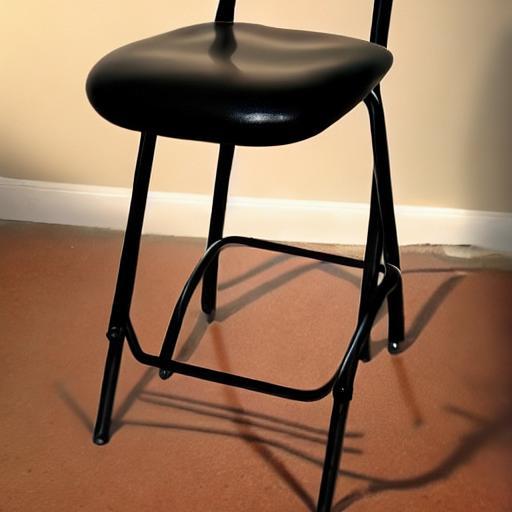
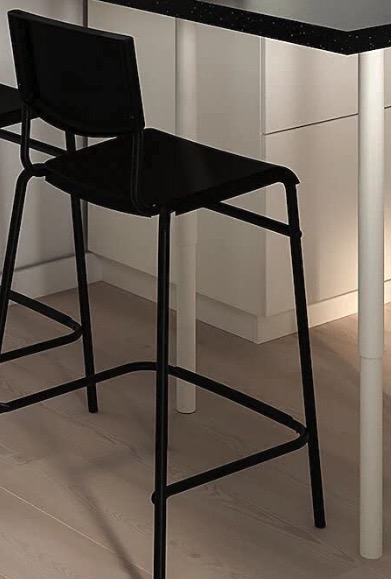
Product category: stool
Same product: no